Project 211

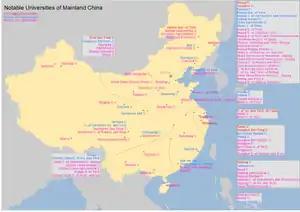
Map of universities of Project 211 in China

Project 211 was a higher education development and sponsorship scheme of the government of China for "preparing approximately 100 universities for the 21st century", initiated in November 1995. There were 115 universities and colleges selected to be part of this program.